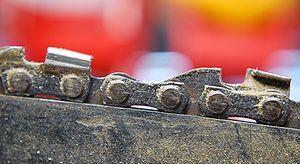
Une tronçonneuse, aussi appelée scie mécanique ou encore scie à chaîne, est une scie motorisée et portable de taille et de puissance variables.